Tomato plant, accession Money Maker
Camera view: horizontal (90 deg, fisheye); turntable rotation: 0 degrees
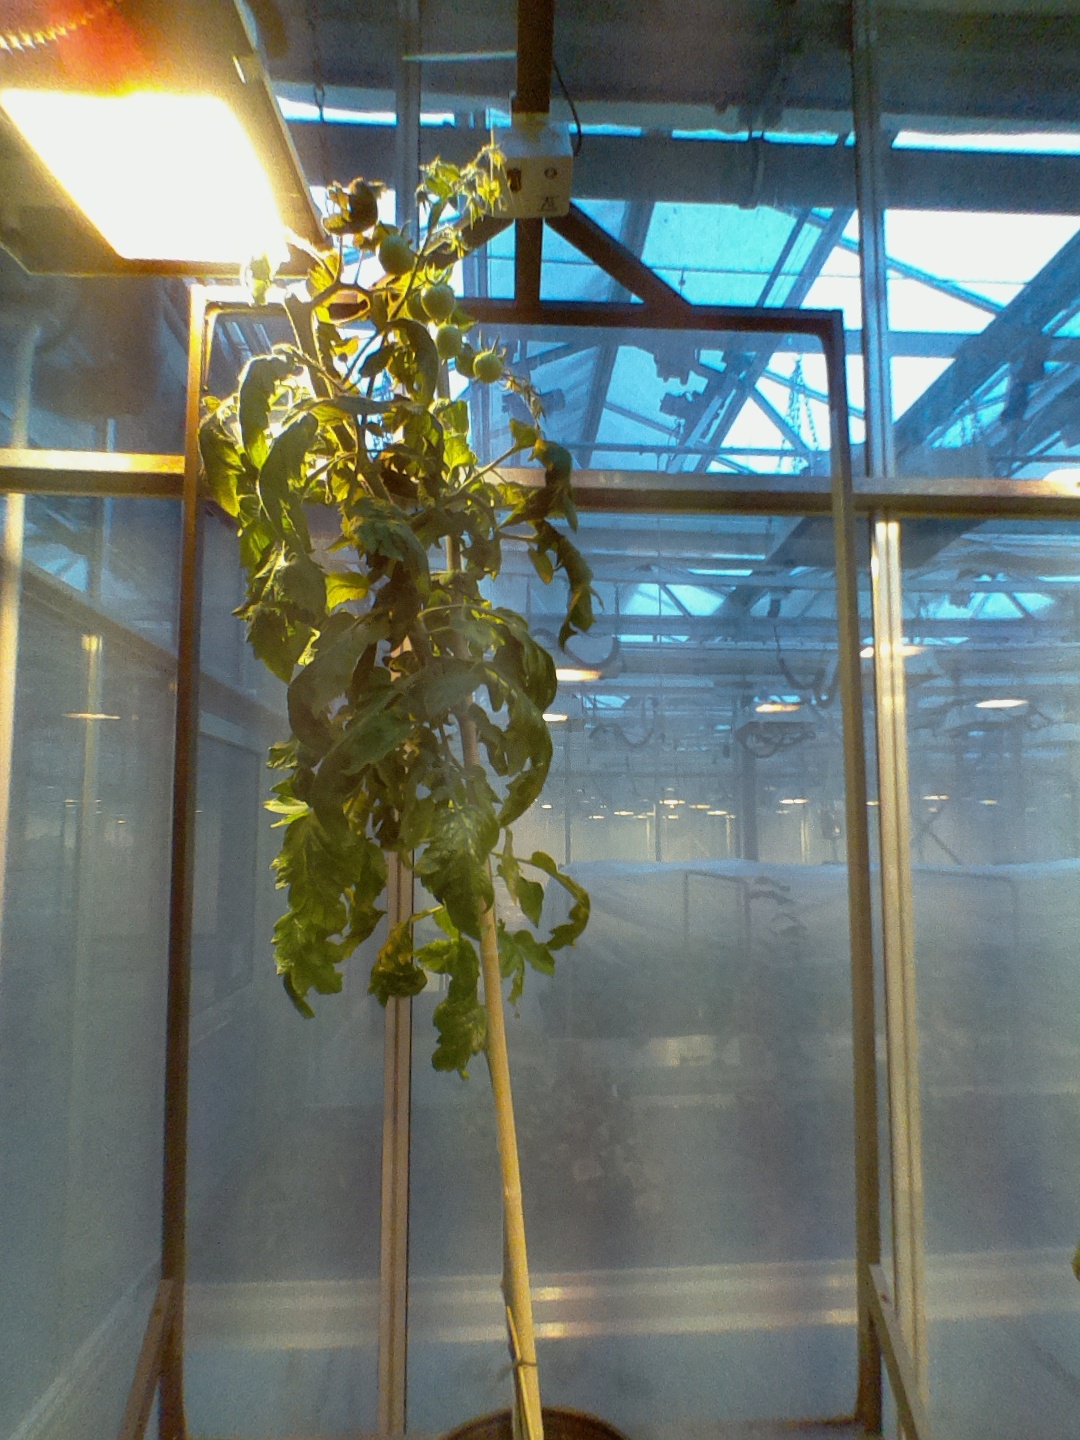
BBCH growth stage 73: 30%-40% of final fruit size